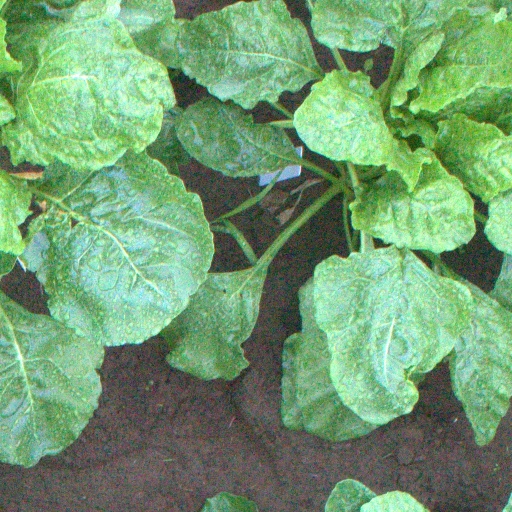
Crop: sugar beet